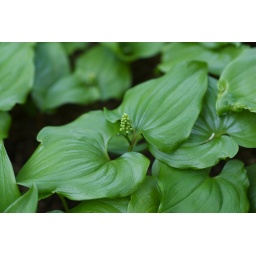
Growing as a groundcover around the water tower in Volunteer Park, SeattlePlease comment if you recognize!